Olsztyn

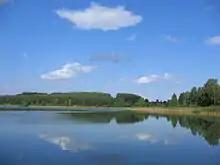
Lake Tyrsko (Żbik)

The roots of the Jewish congregation in the town can be traced to 1820. Shortly after that date, an official prayer room was established on Richterstraße. In 1877, the congregation bought a plot of land on Liebstädterstraße and built a synagogue there. A Jewish cemetery was built on Seestraße (present-day Grunwaldzka). At its peak, the town's Jewish population reached 448 people (1933).